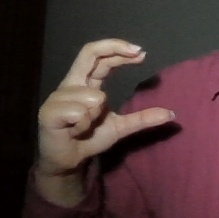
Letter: thal